Ordinary Jack

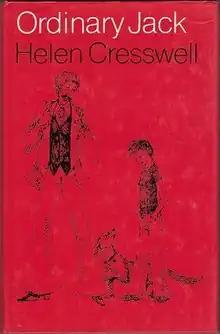
First edition

Ordinary Jack is a novel by Helen Cresswell, the first book in the Bagthorpe Saga.